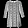
Label: Shirt